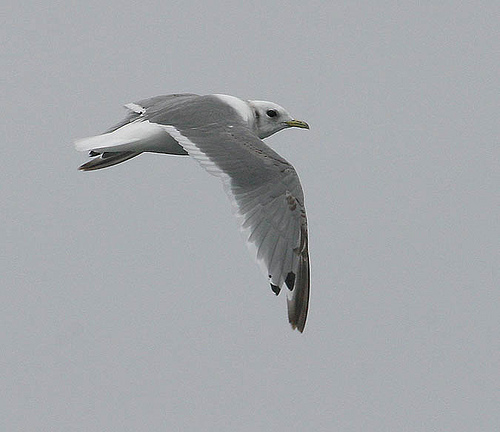
this bird is almost entirely light gray, with darker primaries and secondaries.
the bird has a white nape, back and belly, while it's coverts and wings are covered in grey color.
a alrge white bird with grey on its back.
this white bird has gray wings and a short pointy beak.
the bird has a black eyering and a long yellow bill that is curved.
this bird is white with grey and has a long, pointy beak.
from head to retricles are white, while the wingbars are gray with touch or black and white on them.
this particular bird has a belly that is gray and white
this bird has wings that are grey and has a yellow bill
this bird has wings that are grey and has a white belly
Species: Red Legged Kittiwake